Carmen Diokno

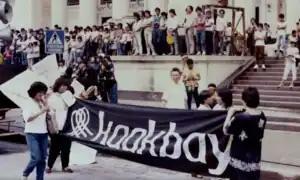
Carmen and the Diokno family protesting for KAAKBAY, the leading organization of the first coalition Justice for Aquino, Justice for All.

When her husband was imprisoned at Fort Bonifacio, she was forced to sell the house at Margarita Street, Makati City to William Tieng, then purchased the family property at 55 Third Street, New Manila, Quezon City. She found out her husband was arrested after the police arrived at their home in Makati to take her husband, then returned throwing his toothbrush, glasses, and clothes on their front yard without any explanation, which infuriated Diokno. While visiting her husband, her family and the Aquino family were frequently harassed and groped by the soldiers and para-military soldiers of the dictatorship for frisking in and out of the compound.